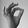
ASL letter: F